2017–18 UNLV Runnin' Rebels basketball team

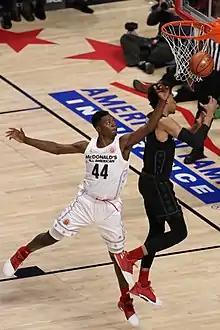
UNLV recruit Brandon McCoy at the 2017 McDonald's All-American Boys Game

In a vote by conference media at the Mountain West media day, the Rebels were picked to finish in sixth place in the Mountain West. Freshman forward Brandon McCoy was named to the preseason Mountain West Freshman of the Year.